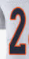
Number: 2